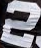
Number: 2